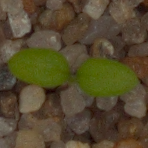
Label: common_chickweed